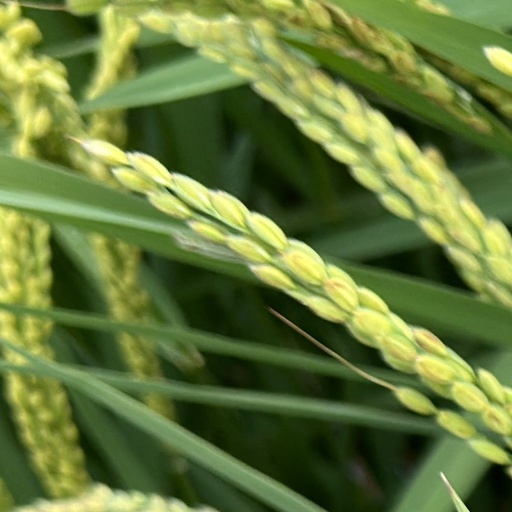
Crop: rice